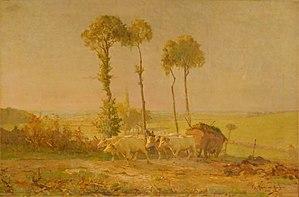
Jean-Paul Louis Martin, dit Jean-Paul Louis Martin des Amoignes, né à Saint-Benin-d'Azy le 25 mai 1850, et mort à Nevers le 30 juin 1925, est un peintre français.